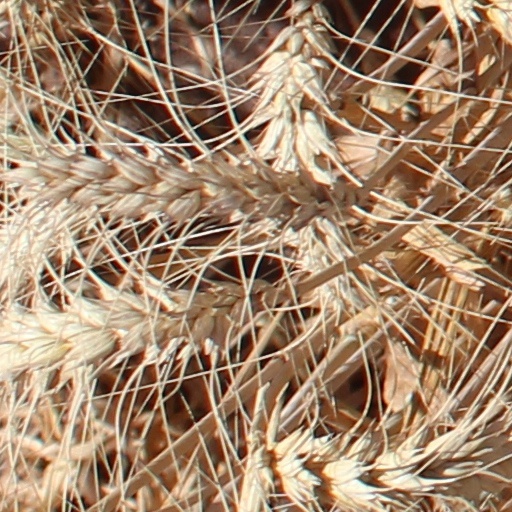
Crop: wheat